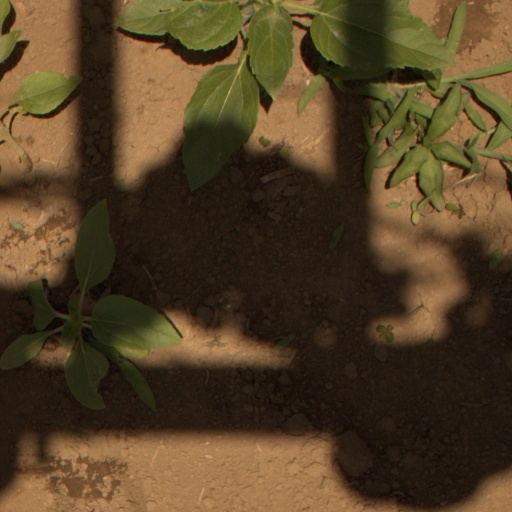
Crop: Jerusalem artichoke